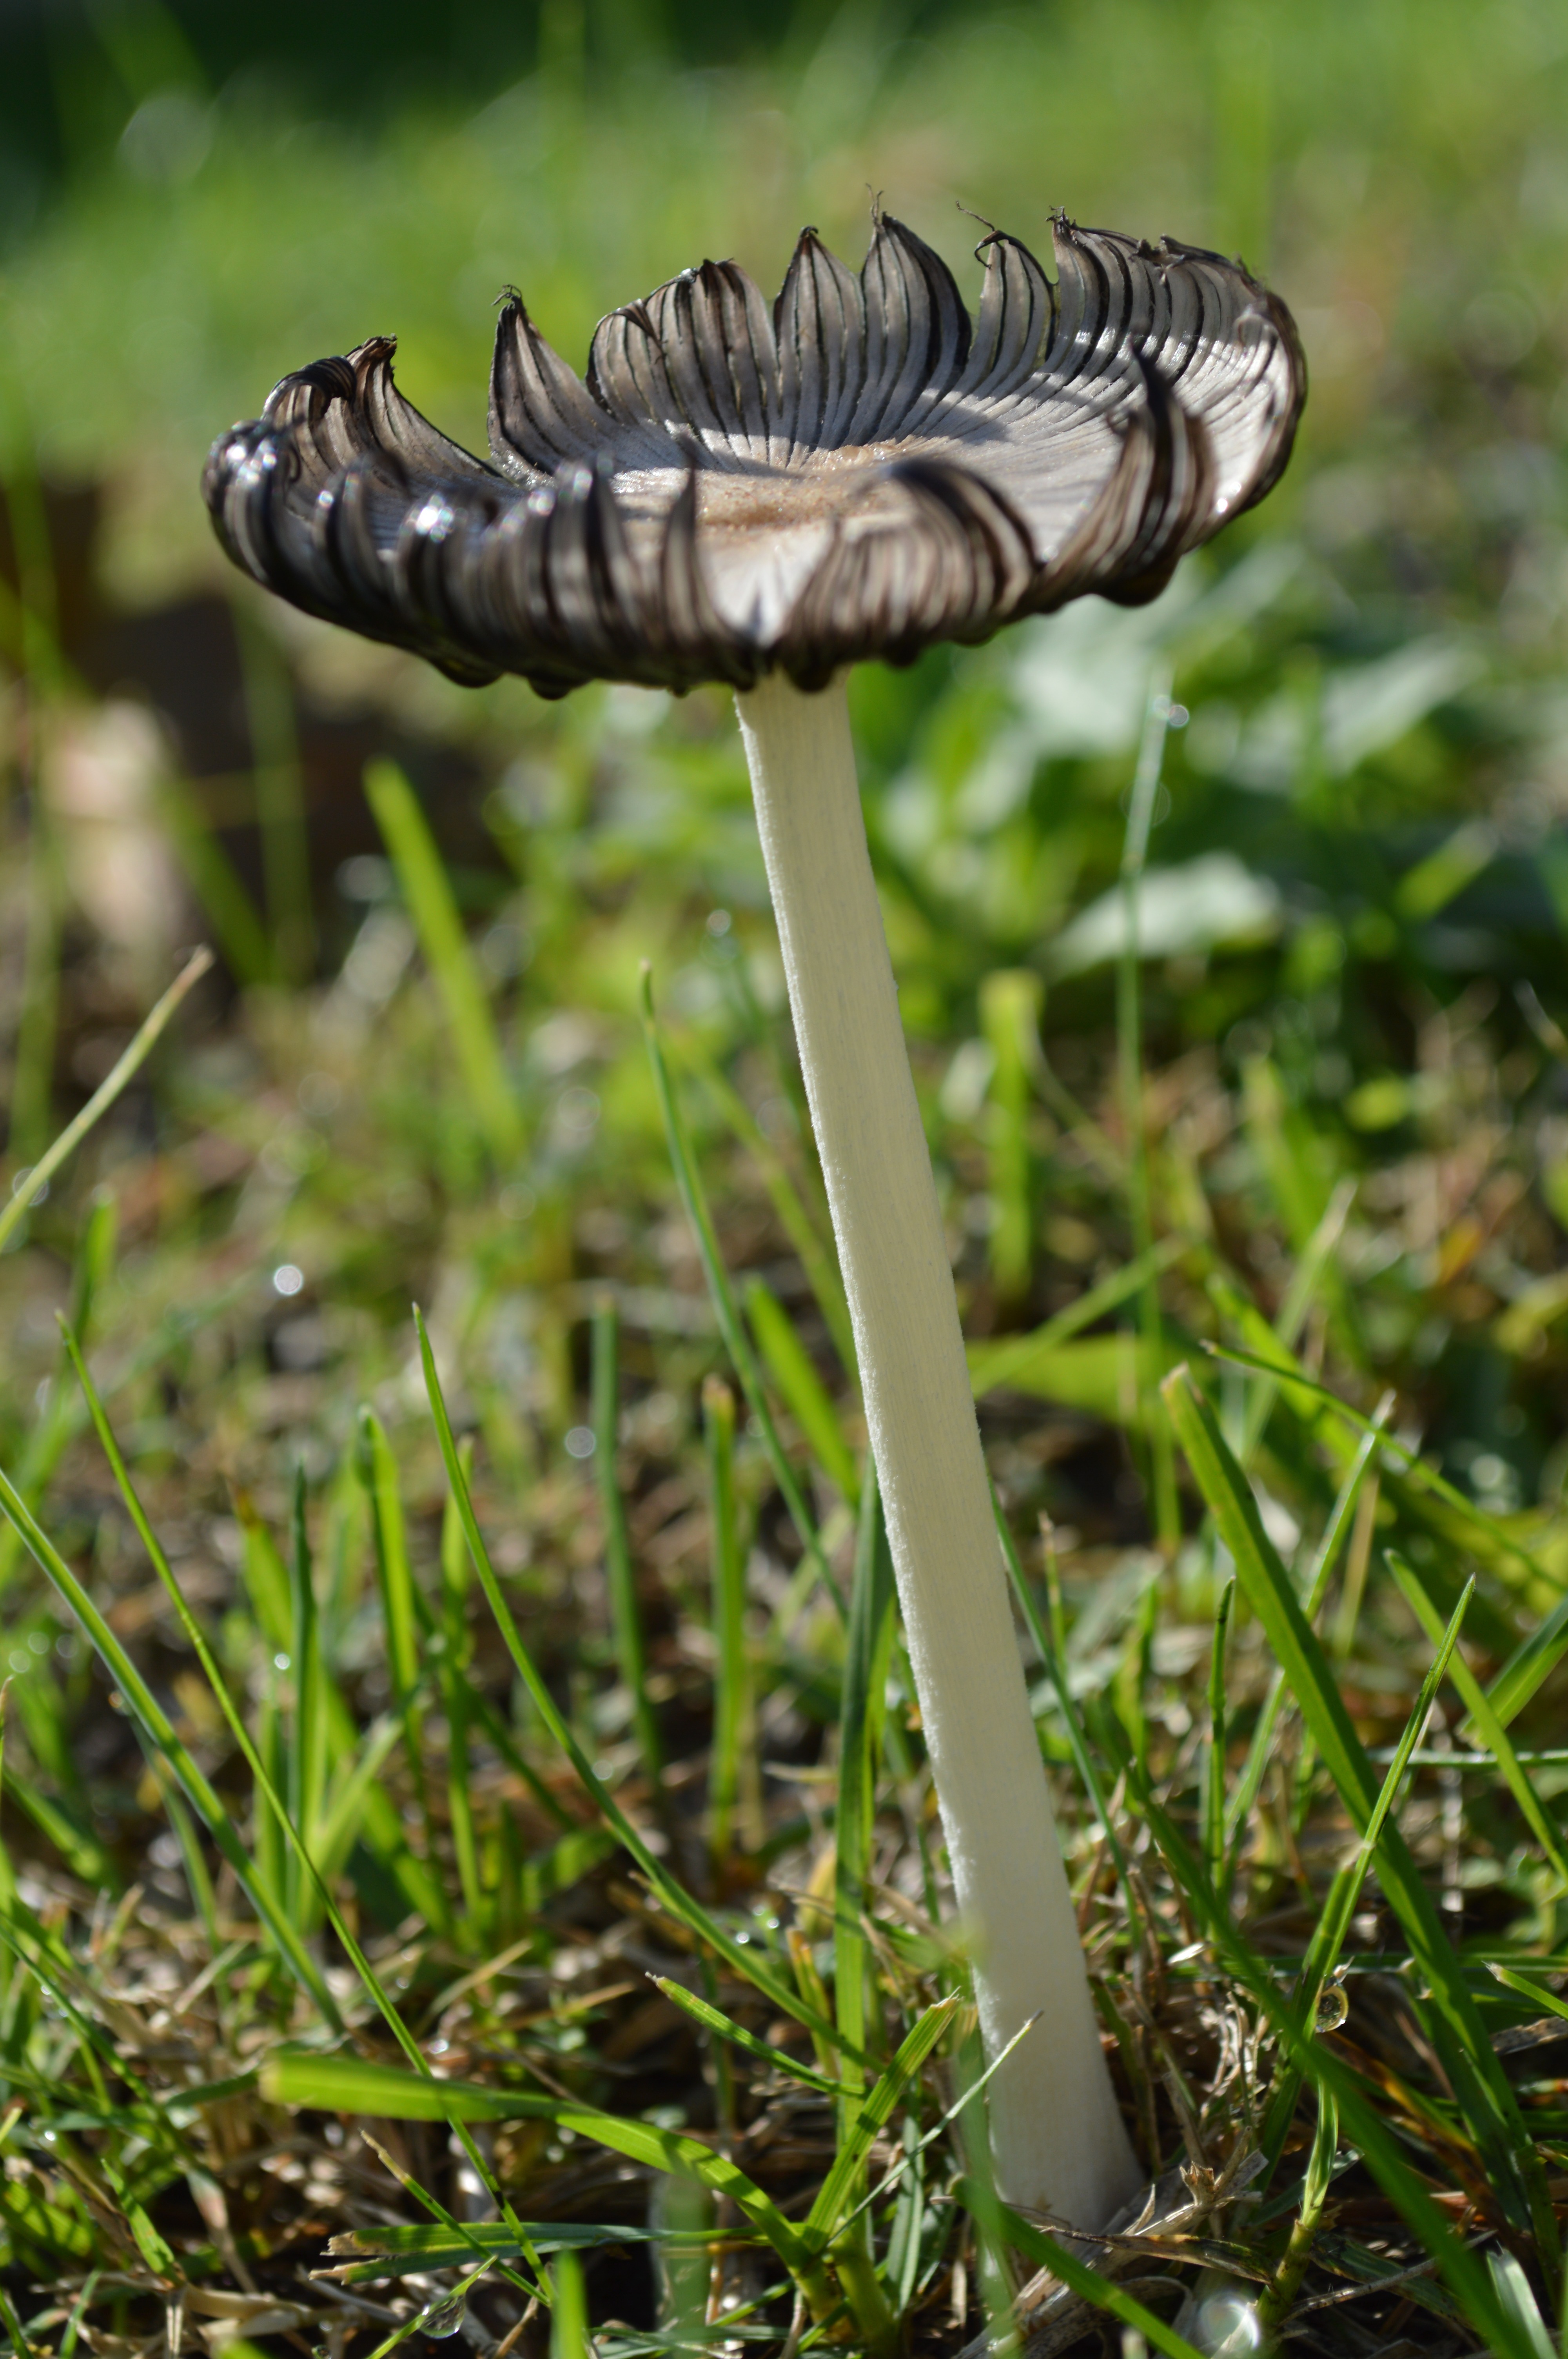
nature, grass, plant, fall, mushroom, flora, fungus, agaric, edible mushroom, plant stem, agaricaceae, russula integra